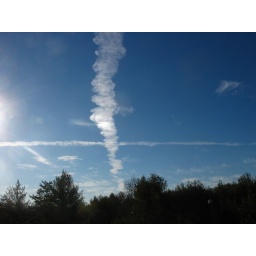
erik claims this is made by the aurora, the govmt's top secret double blind probationary spy plane fighter jet.